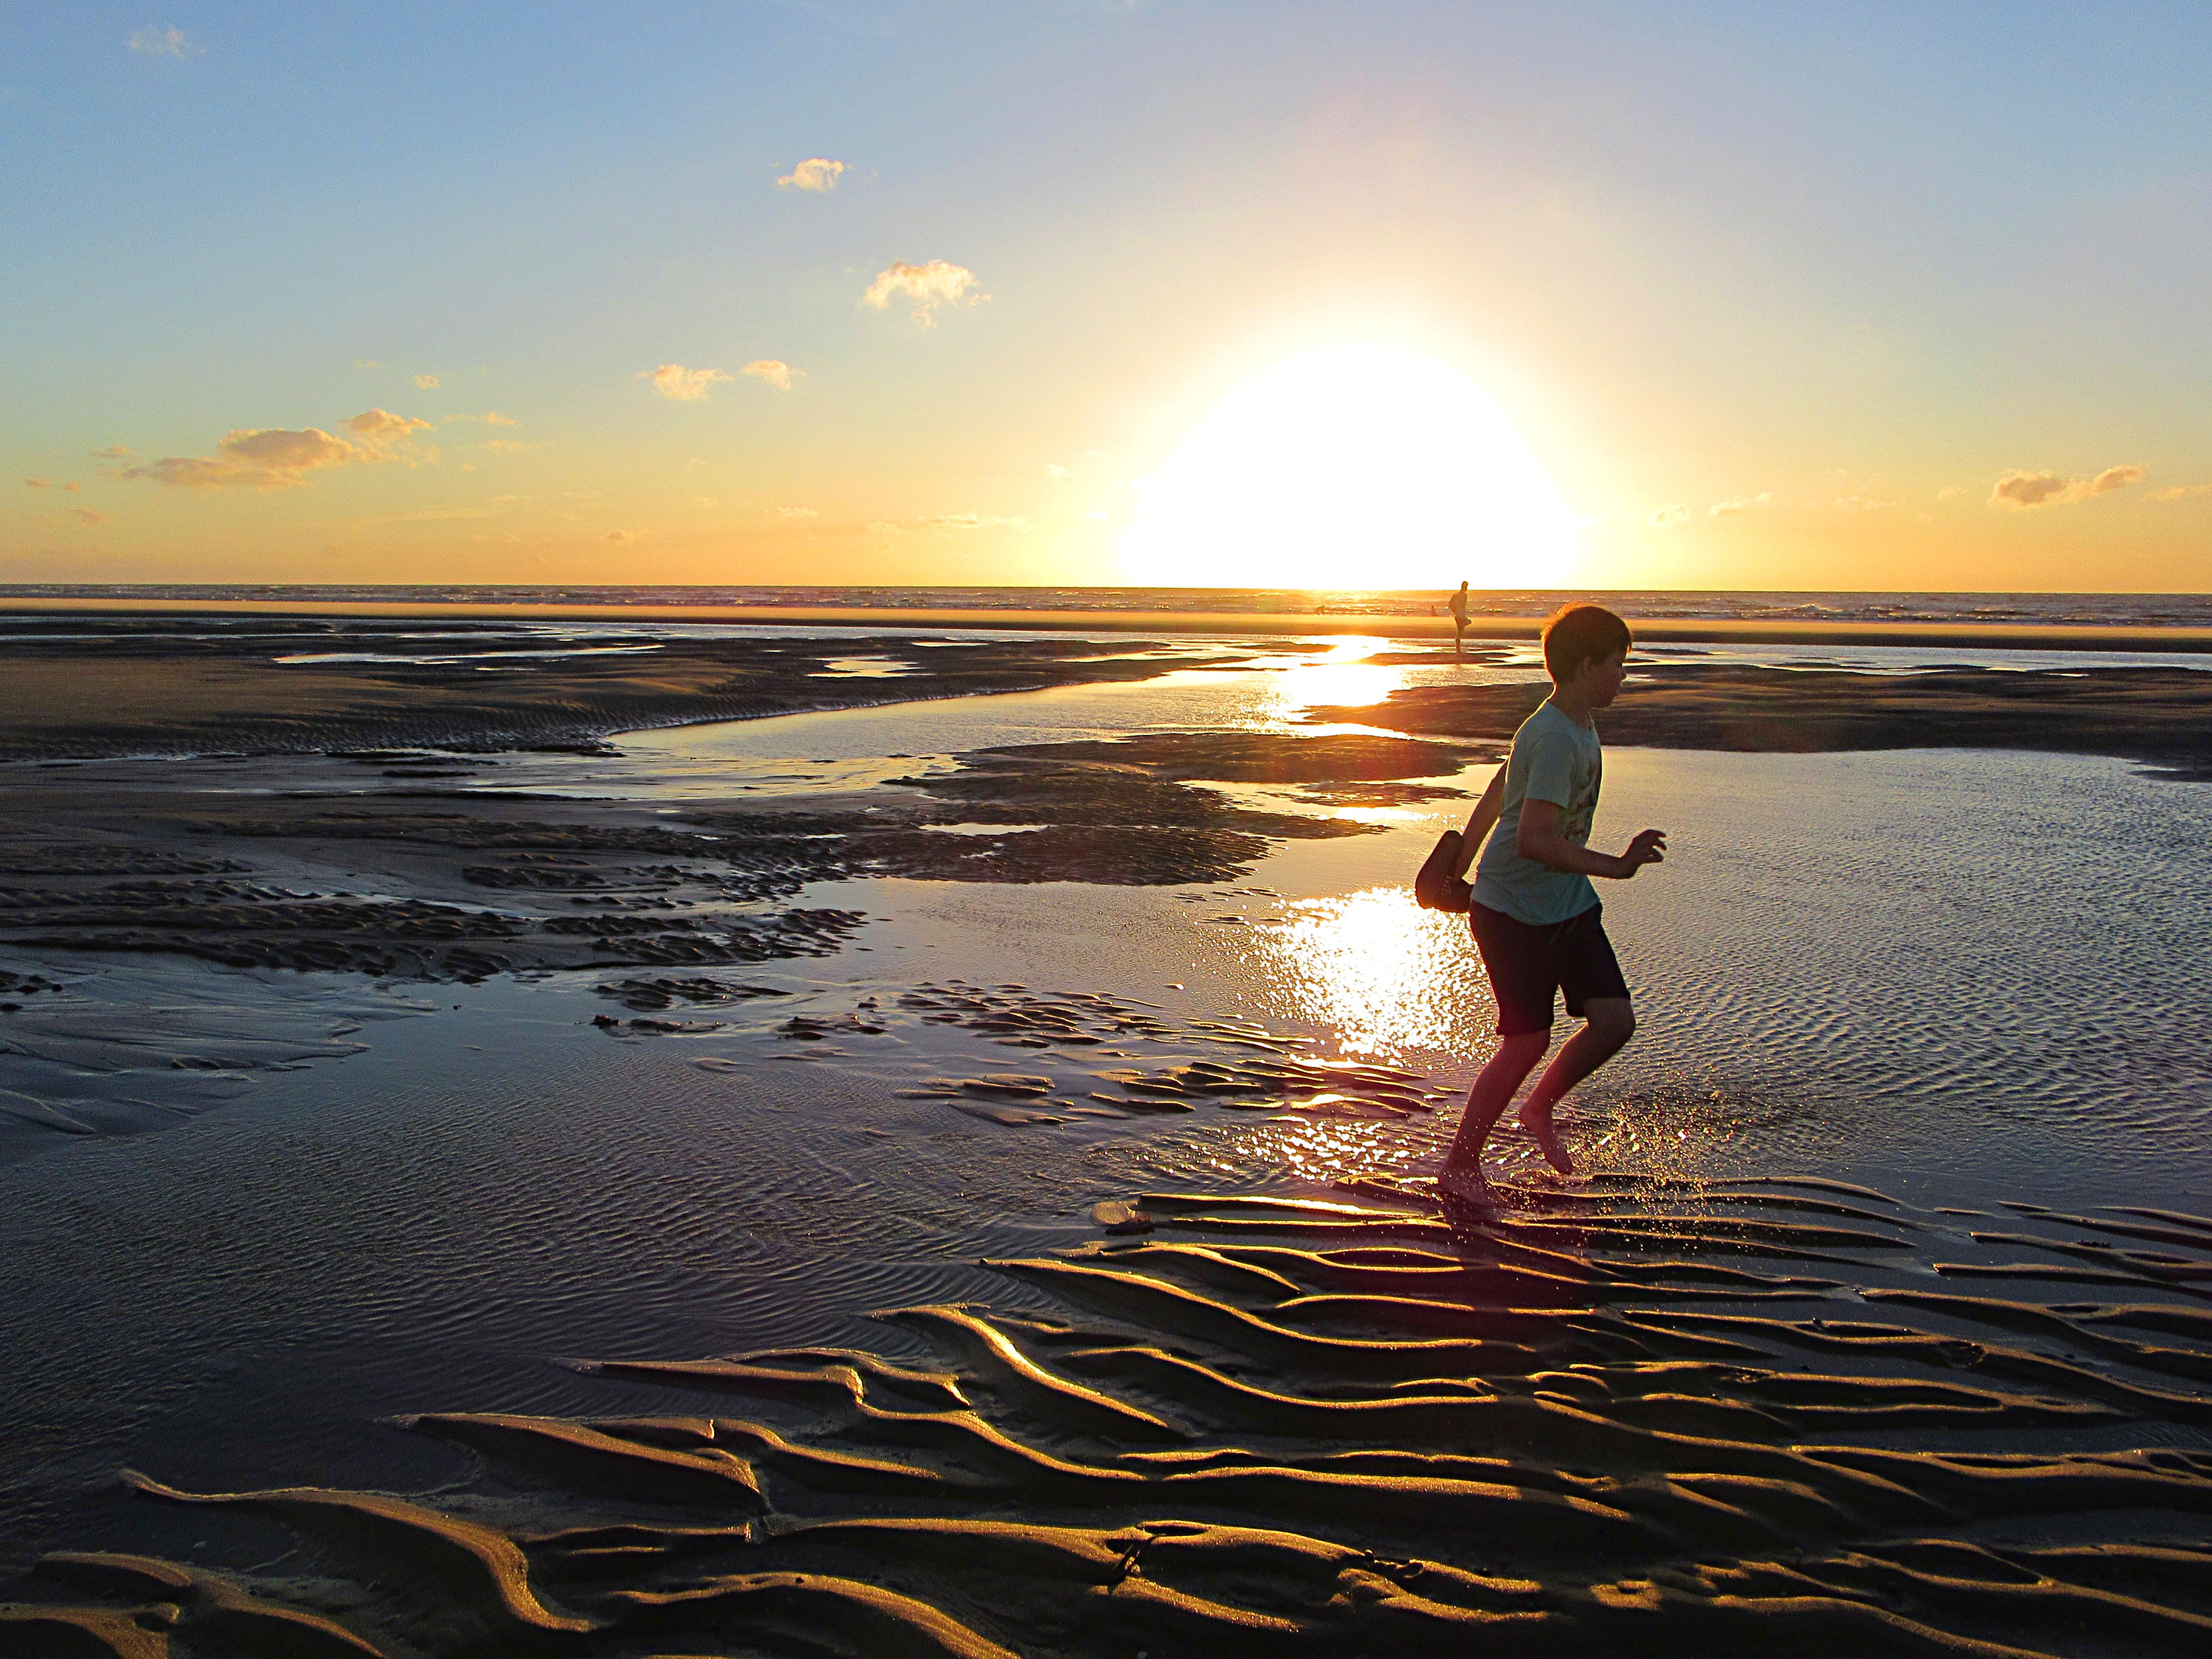
beach, sea, coast, sand, ocean, horizon, sunrise, sunset, play, sunlight, morning, shore, wave, boy, dawn, dusk, evening, reflection, body of water, fun, setting sun, wind wave